List of types of fur

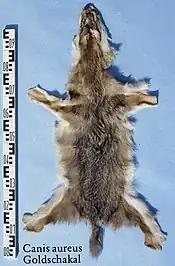
Golden jackal pelt

The fur of the arctic fox ("Vulpes lagopus") is currently the most popular of all the farmed fox species, particularly the blue fox (white with grey tips) and the shadow blue fox (all white). The overwhelming popularity of this fox has to do with the size of the production of arctic fox pelts and the dyeable nature of the color lead it to being a very accessible fur for designers and furriers to work with.